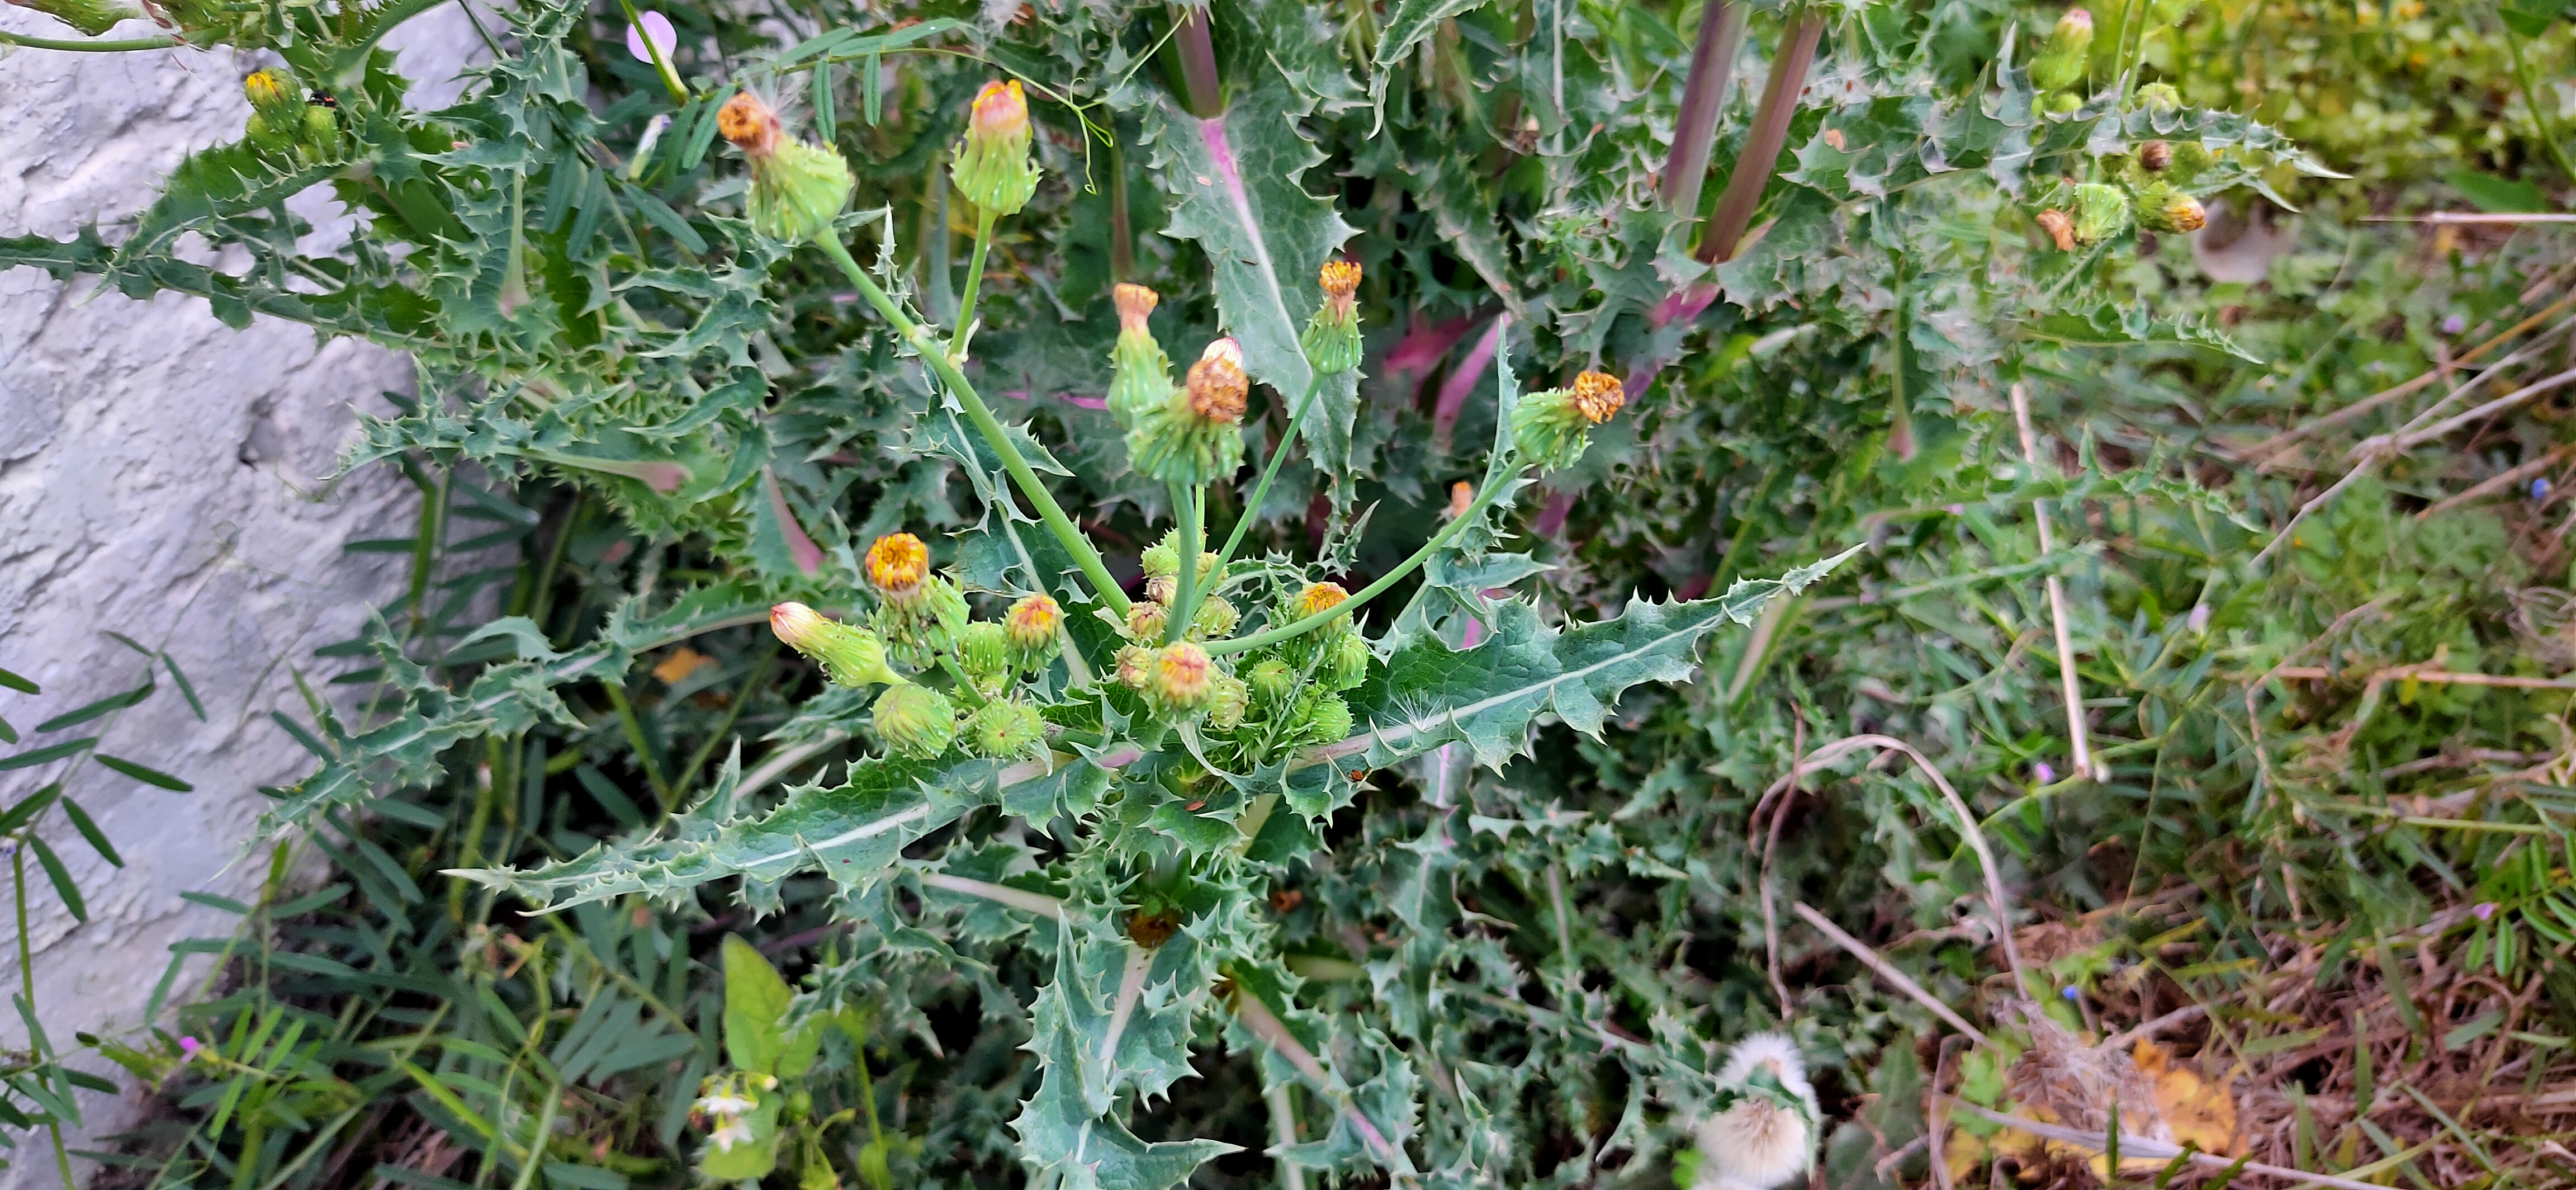
green, beauty, grass, flower, plant, Native Sowthistle, flowering plant, subshrub, annual plant